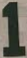
Number: 1